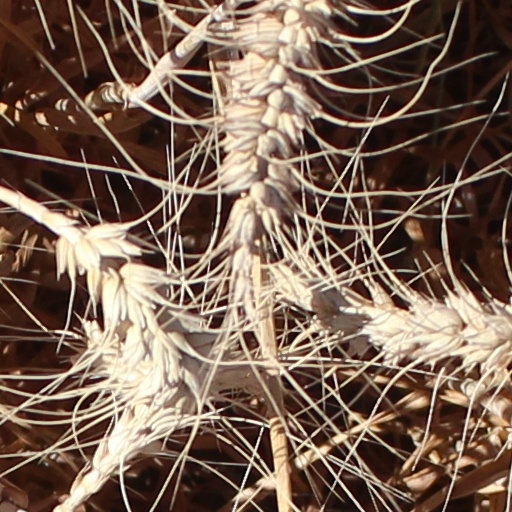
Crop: wheat